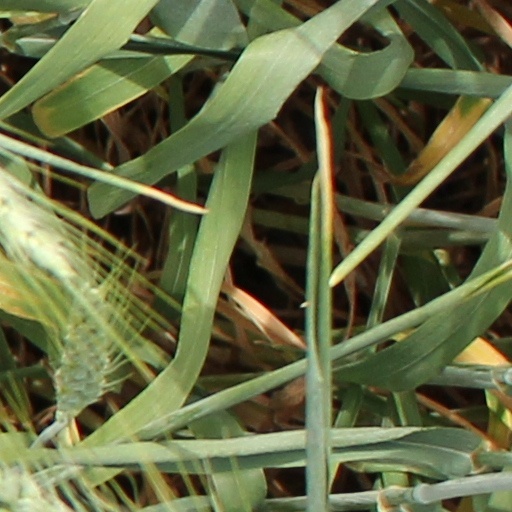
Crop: wheat